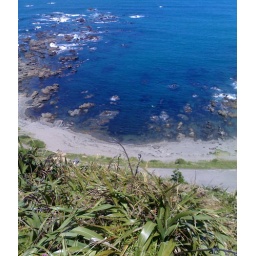
On the coast around from Lyall Bay today, a lovely sunny day and the water looking nice and blue :)